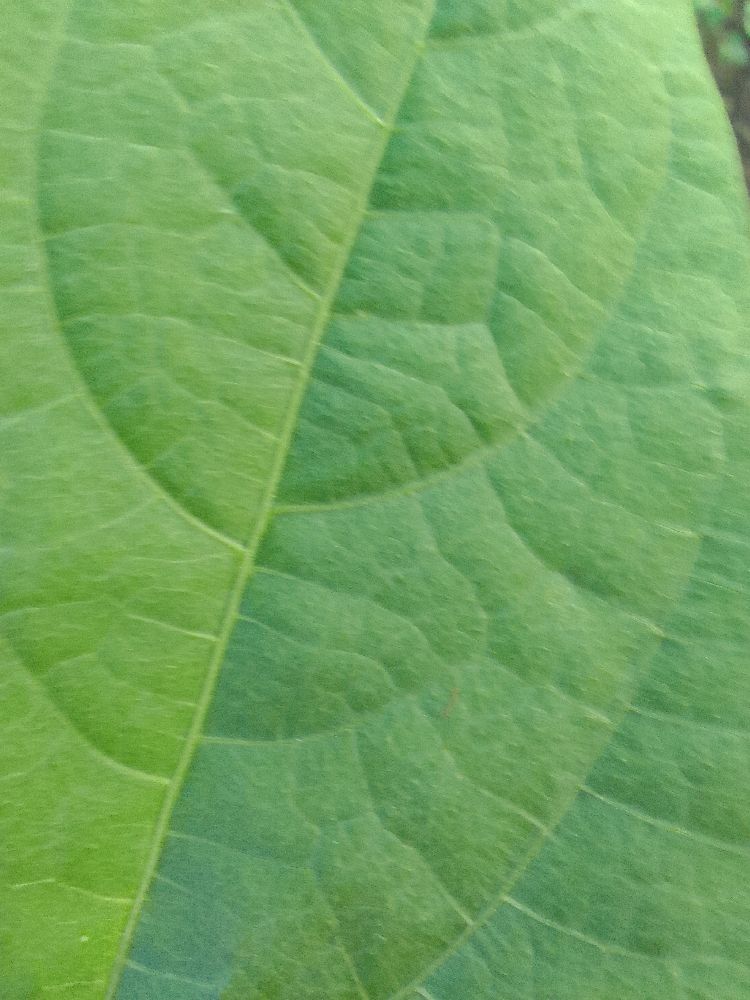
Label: healthy